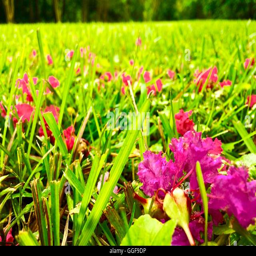
close up of red and purple flower petals scattered in a meadow